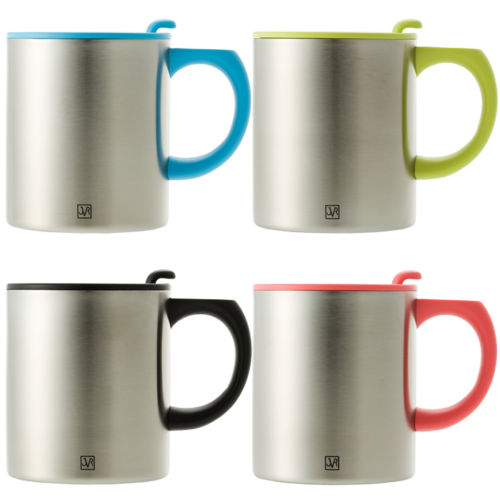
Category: mug